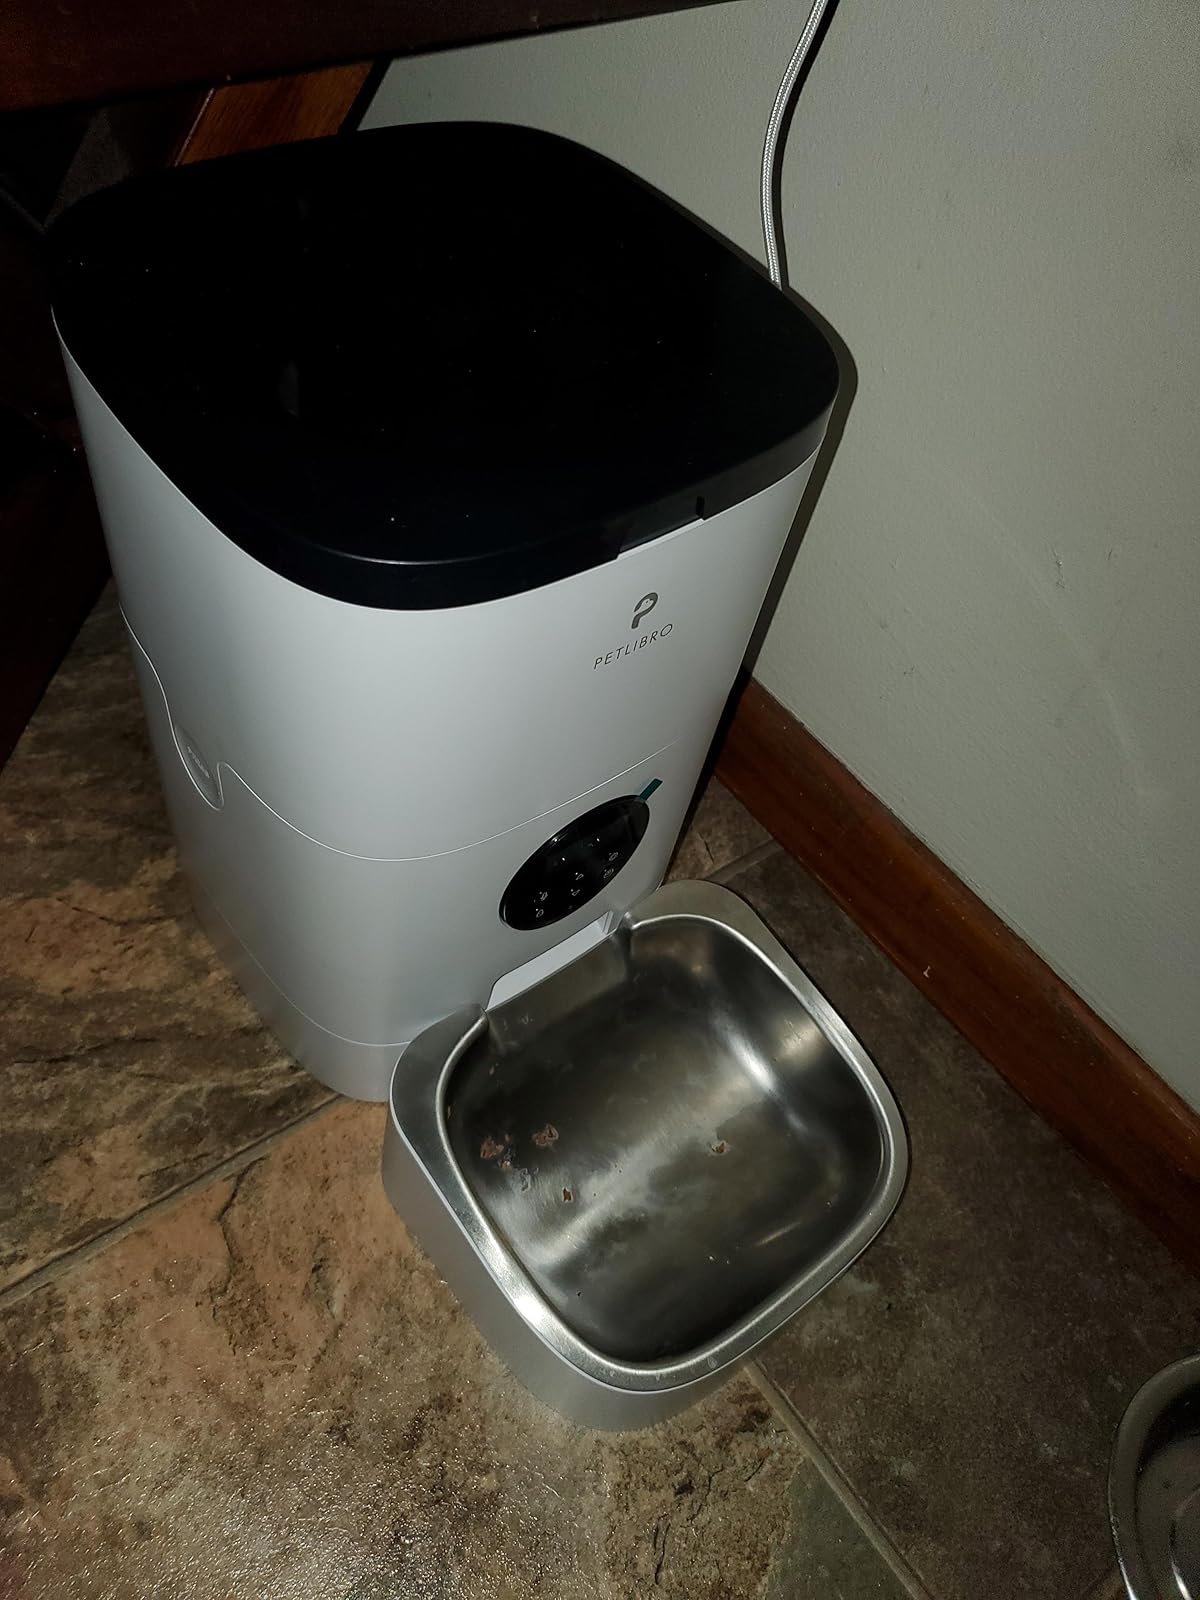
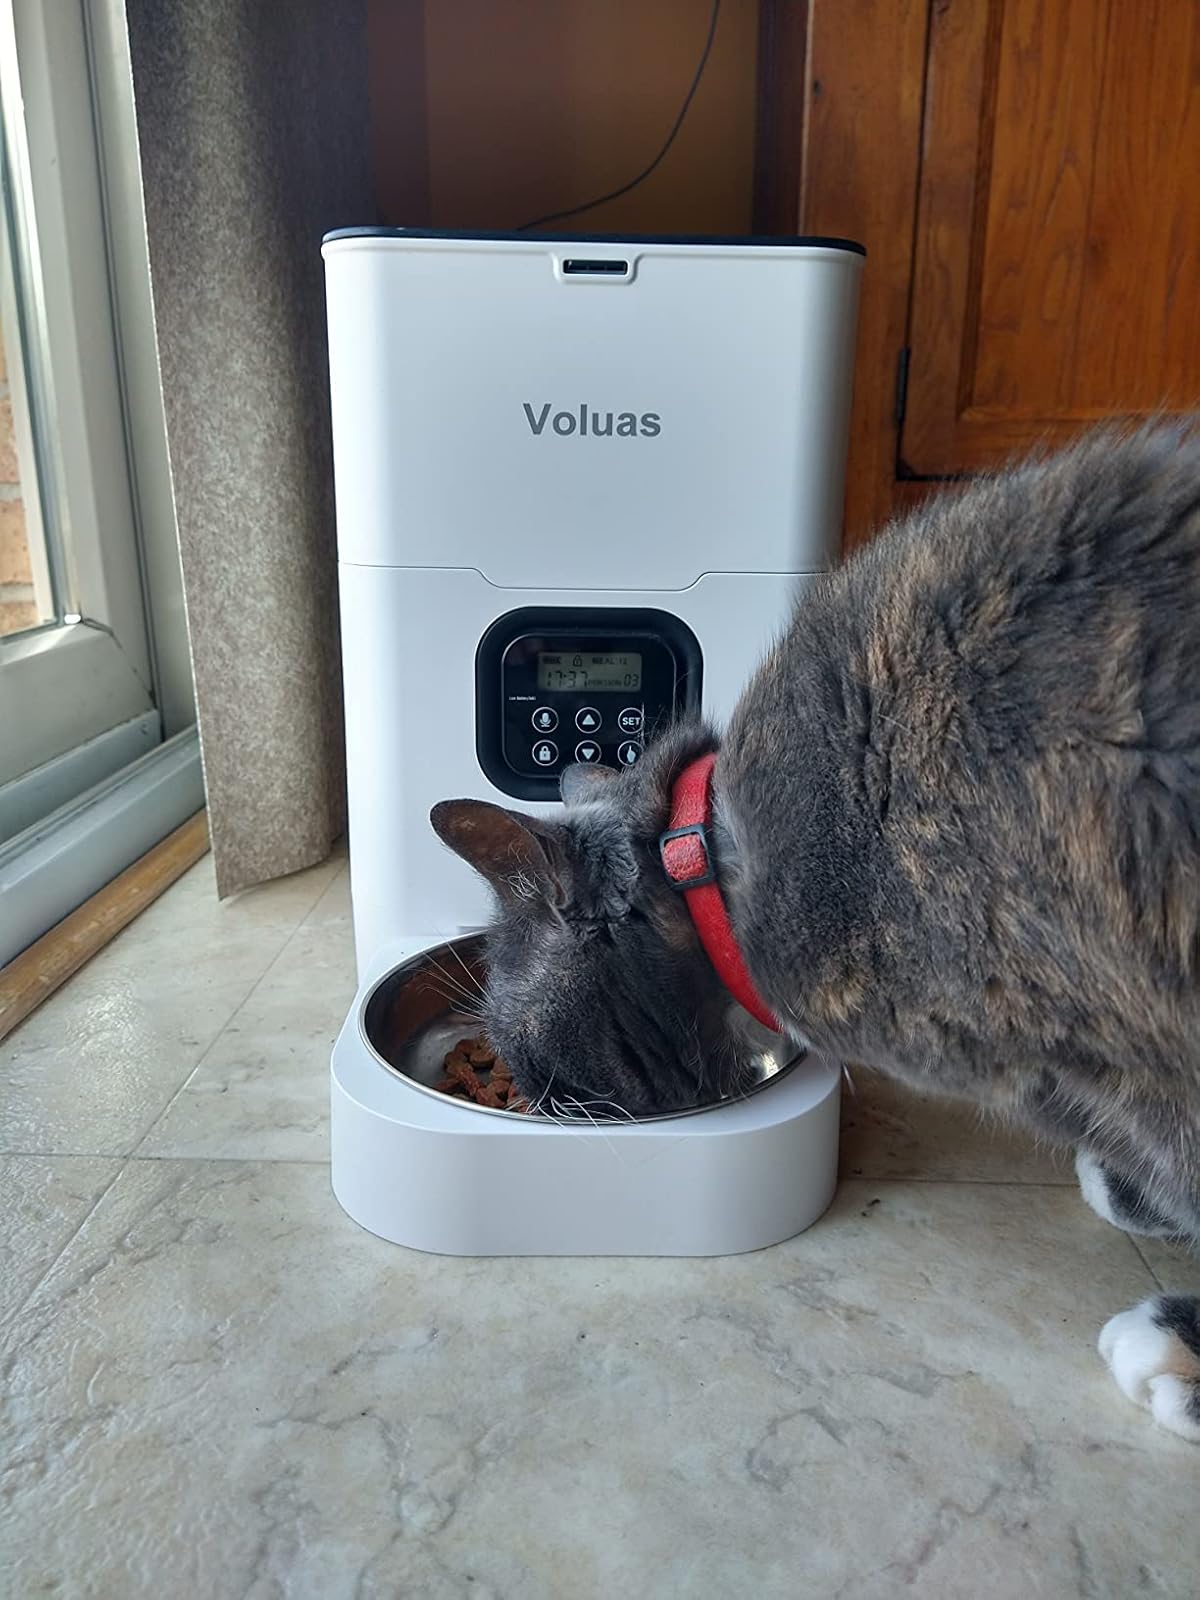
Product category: items_feeder
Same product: no